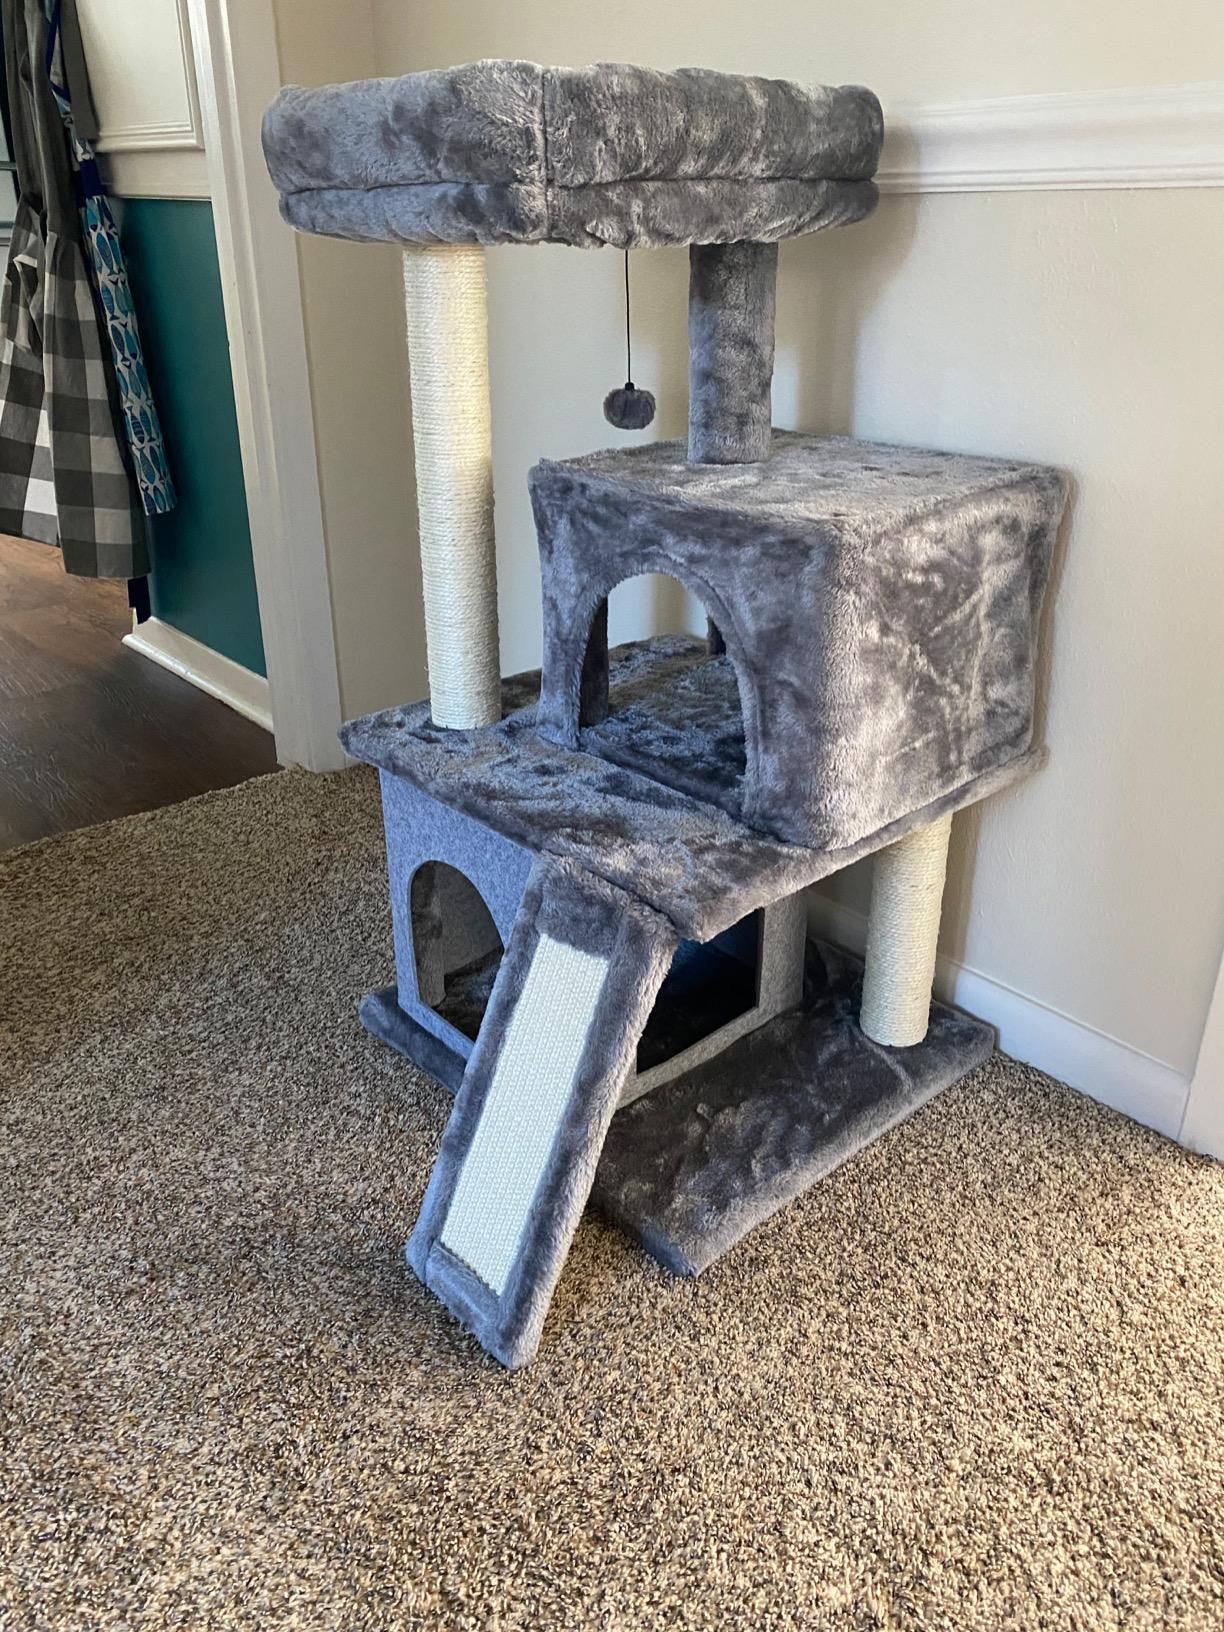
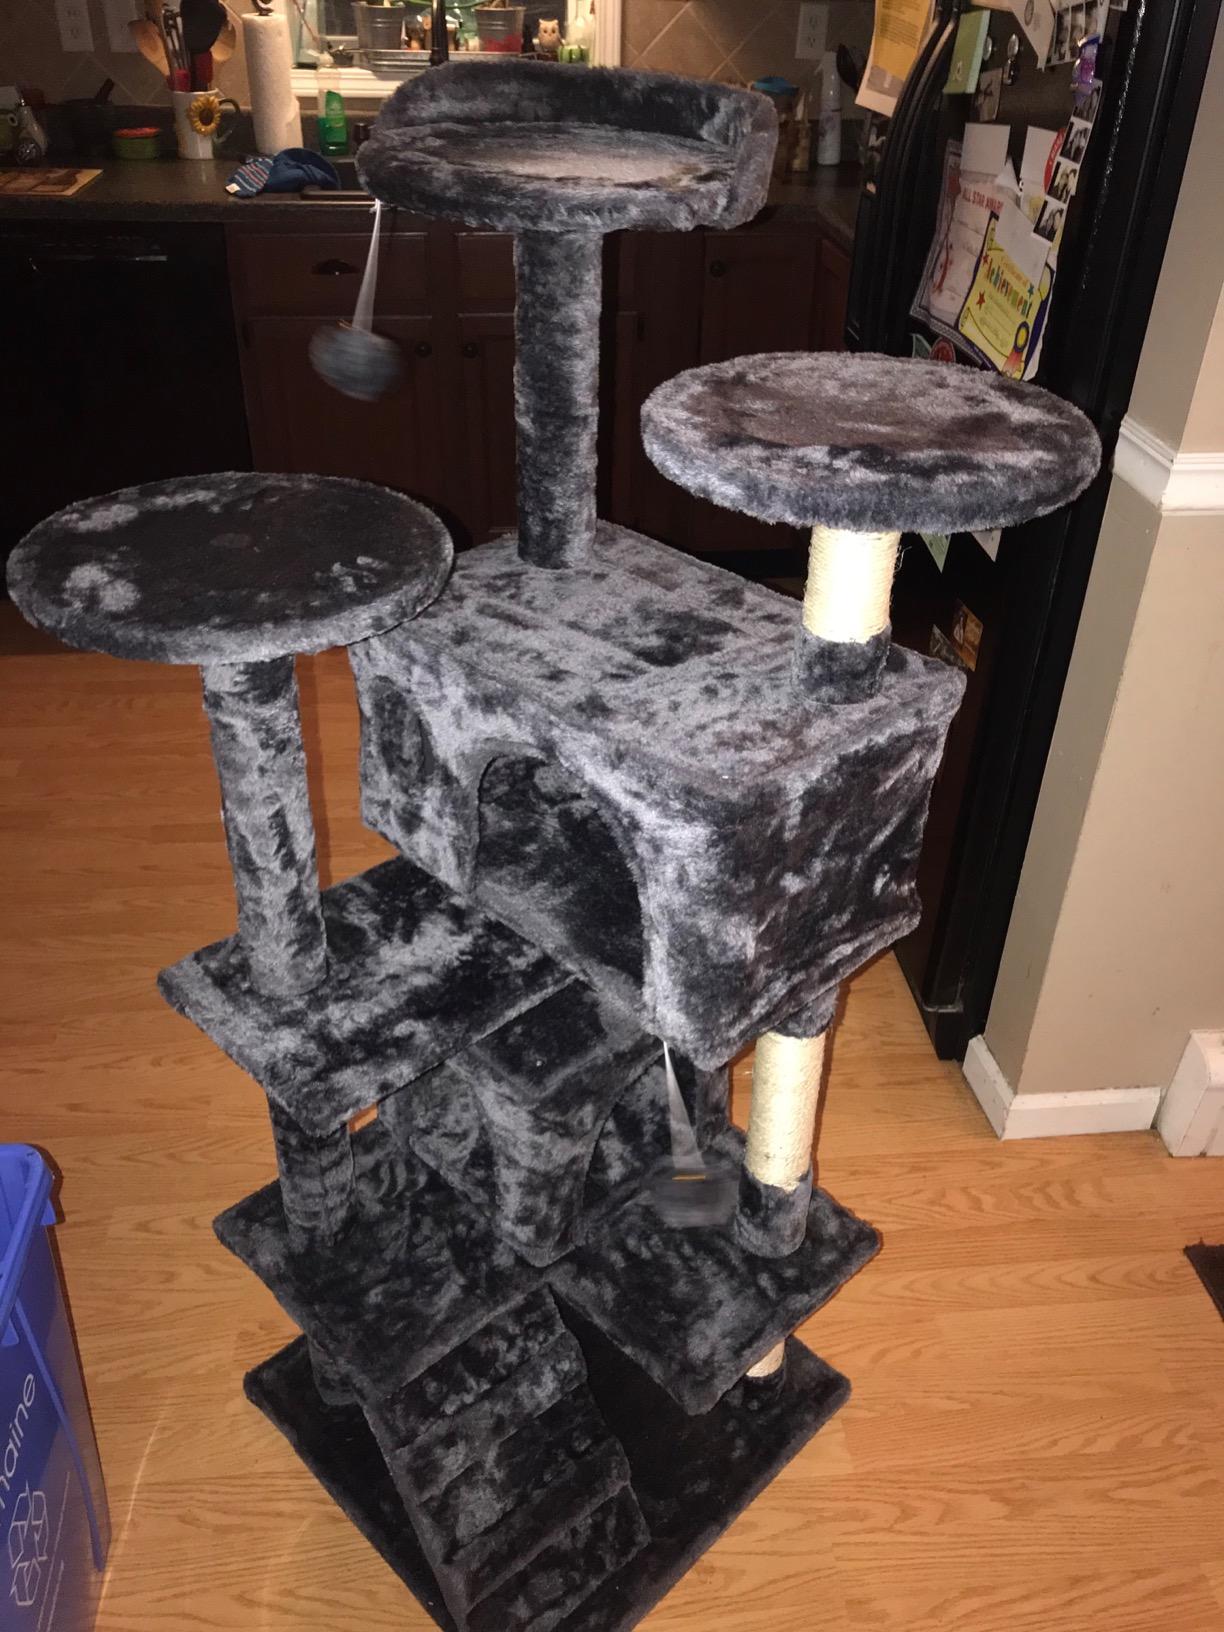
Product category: items_cat tree
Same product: no